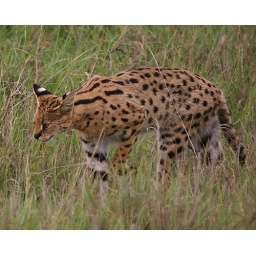
This is one of 2 serval cats seen in Ngorongoro Crater across the road from each other